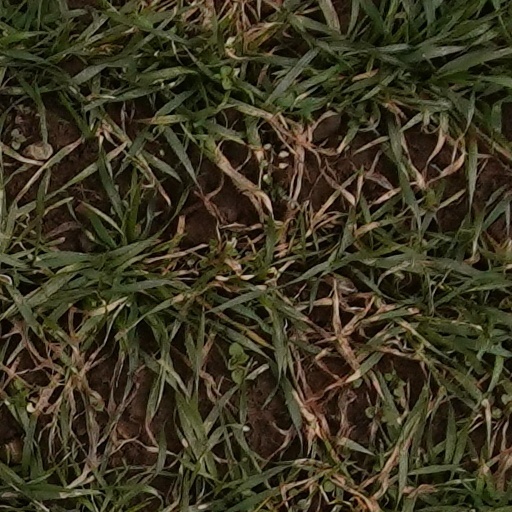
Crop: wheat